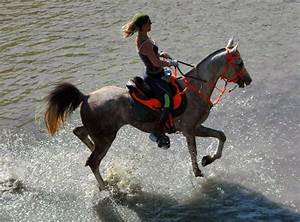
Label: cavallo